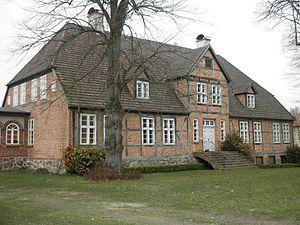
Dobbin-Linstow est une municipalité allemande du land de Mecklembourg-Poméranie-Occidentale et l'arrondissement de Rostock. En 2013, elle comptait 484 hab.